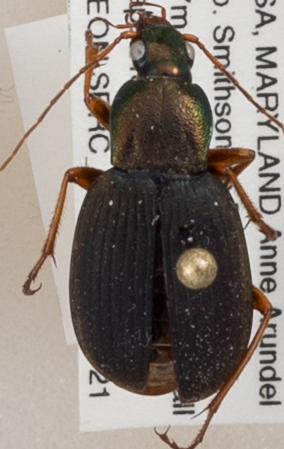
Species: Chlaenius aestivus
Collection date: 2022-07-21 04:00:00
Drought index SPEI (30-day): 1.69
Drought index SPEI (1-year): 0.212
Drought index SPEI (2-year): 1.69